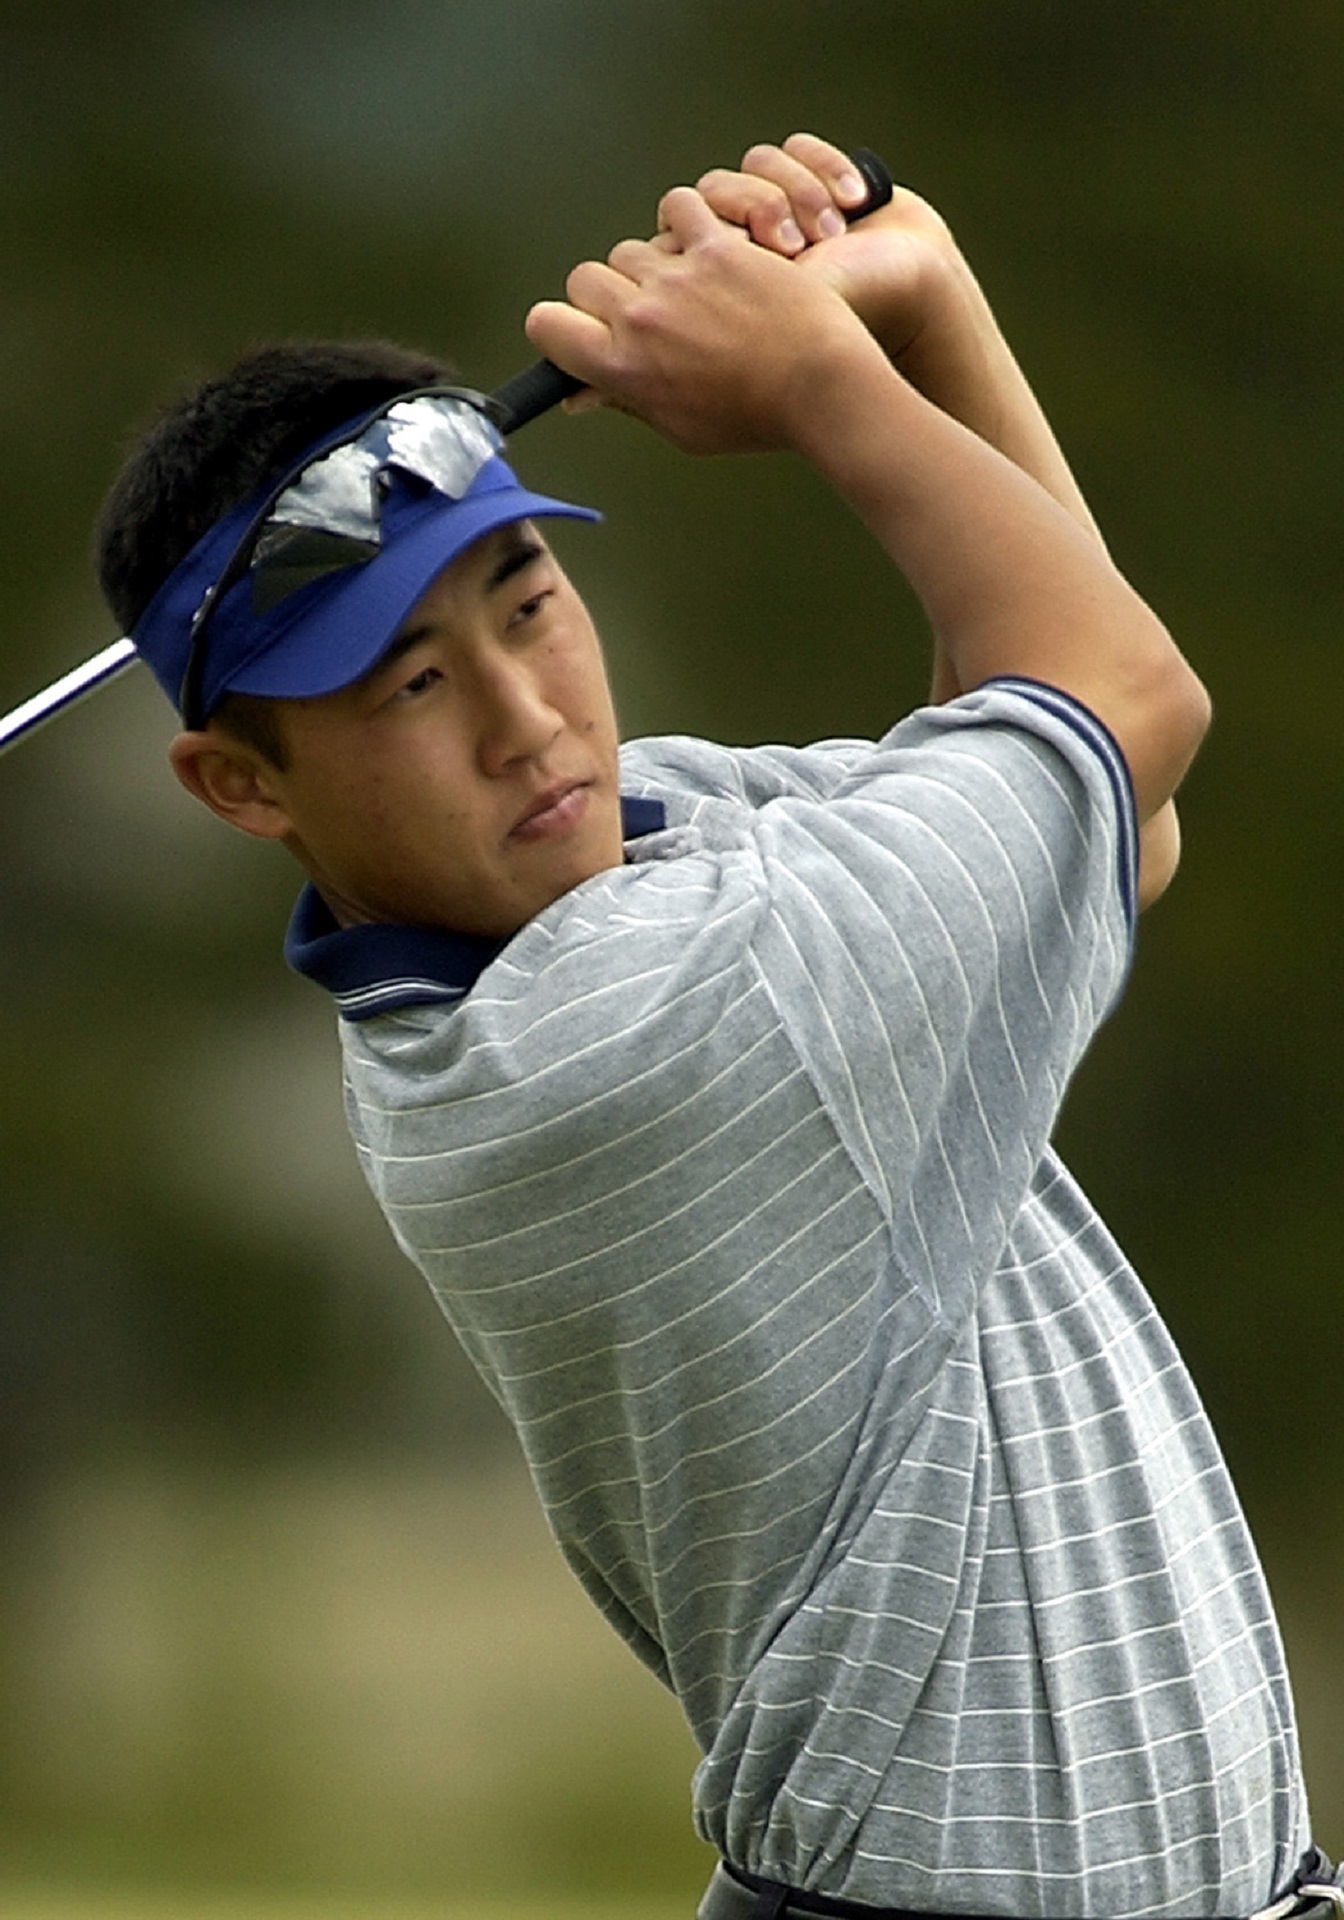
man, landscape, nature, grass, sport, game, play, hole, view, recreation, green, scenic, flag, club, swing, golf, activity, golfing, trees, outdoors, competition, sports, ball, shot, course, tee, fairway, tournament, hit, football player, golfer, ball game, tennis player, baseball positions, professional golfer, fourball